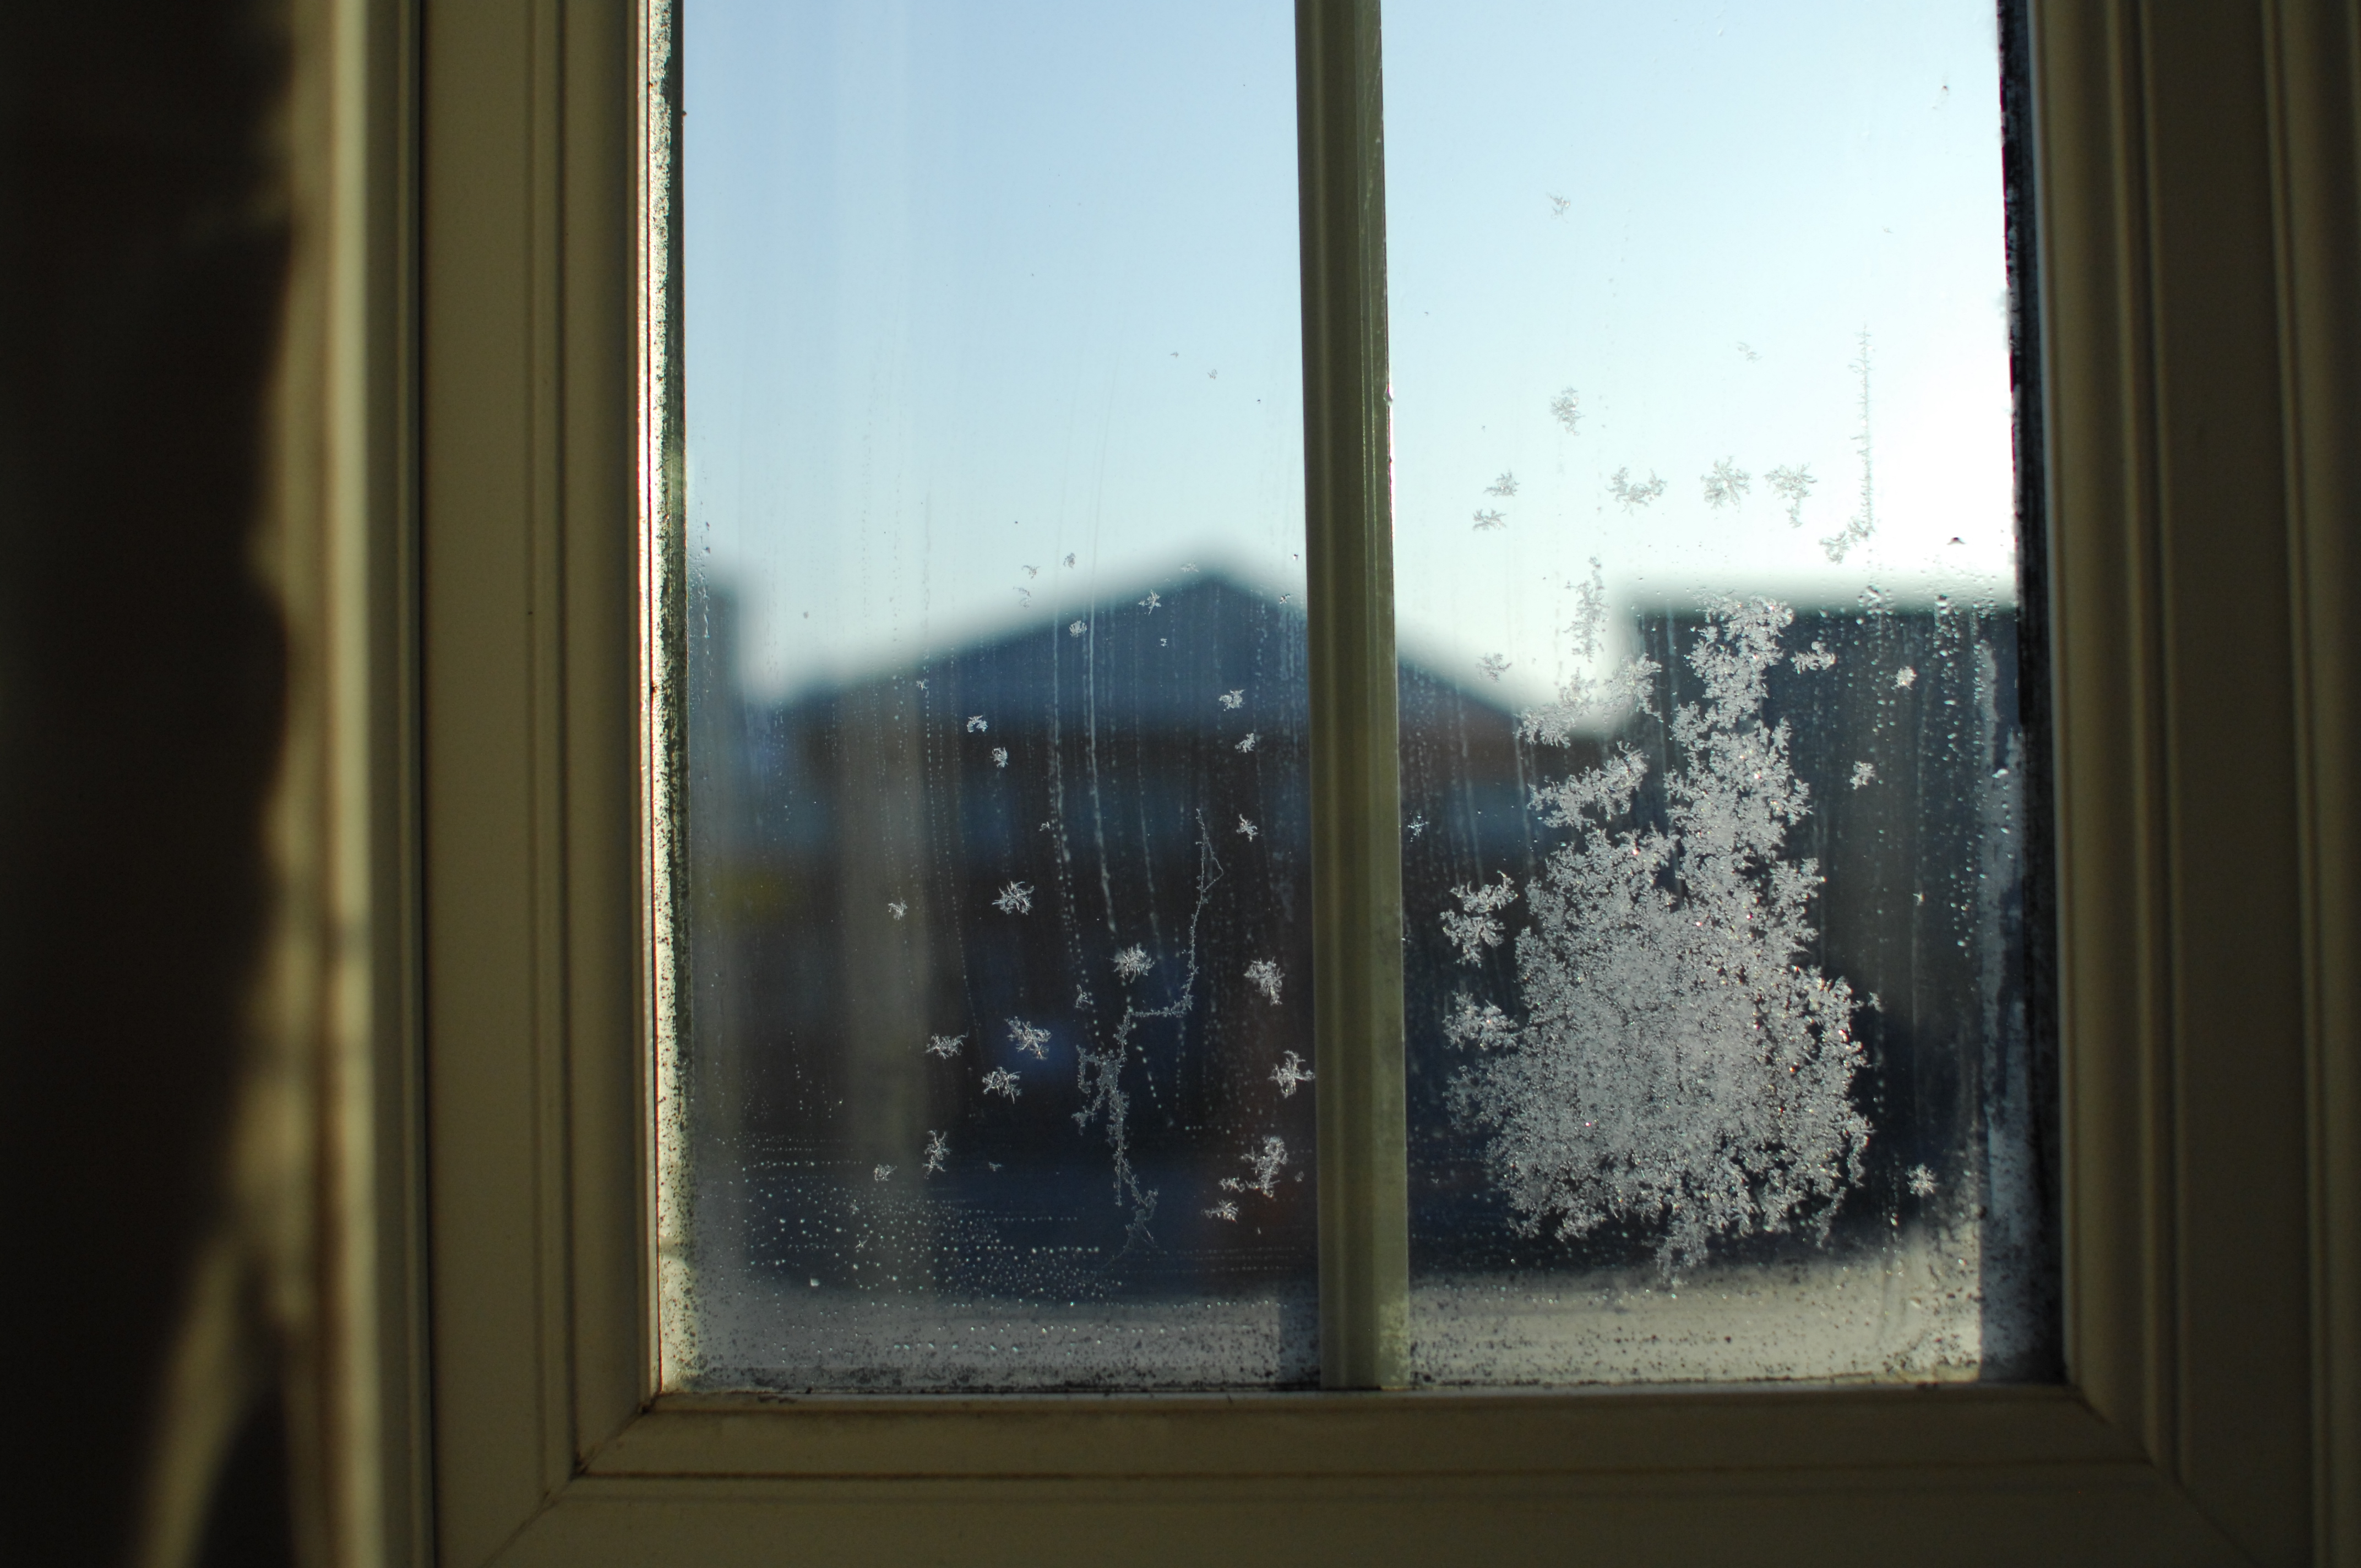
light, house, window, glass, wall, blue, door, interior design, picture frame, shape, window covering